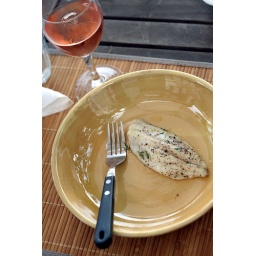
from the fish market in Vence